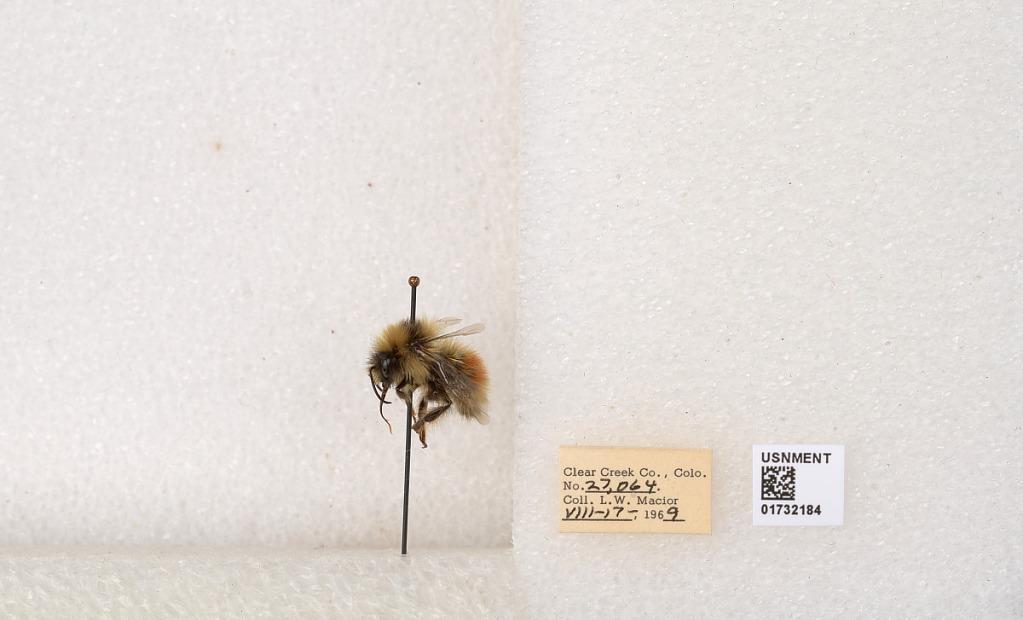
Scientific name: Bombus (Pyrobombus) sylvicola Kirby
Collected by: L. Macior
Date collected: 1969-8-17
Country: United States
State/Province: Colorado
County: Clear Creek
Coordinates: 39.7006, -105.694